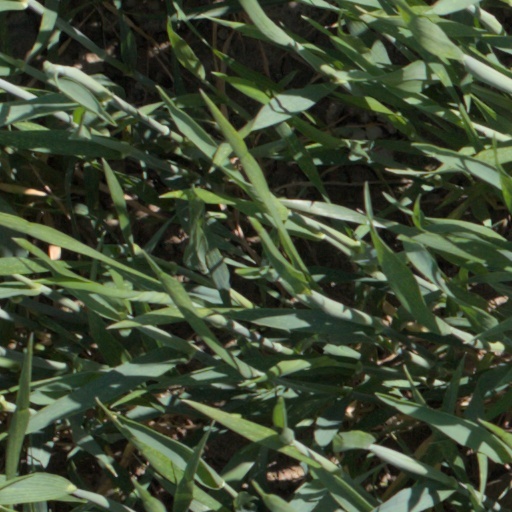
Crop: wheat